Spratly Islands

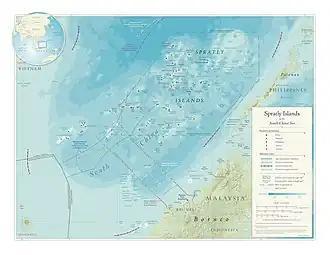
The Spratly Islands

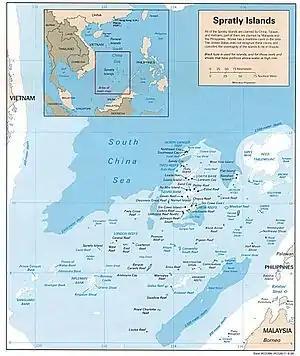
A geographic map of Spratly Islands

In 1939, the Spratly Islands were coral islets mostly inhabited by seabirds. Despite the Spratly Islands naturally consisting of 19 islands "(see below)", according to a Chinese 1986 source, the Spratly Islands consist of 14 islands or islets, 6 banks, 113 submerged reefs, 35 underwater banks and 21 underwater shoals.